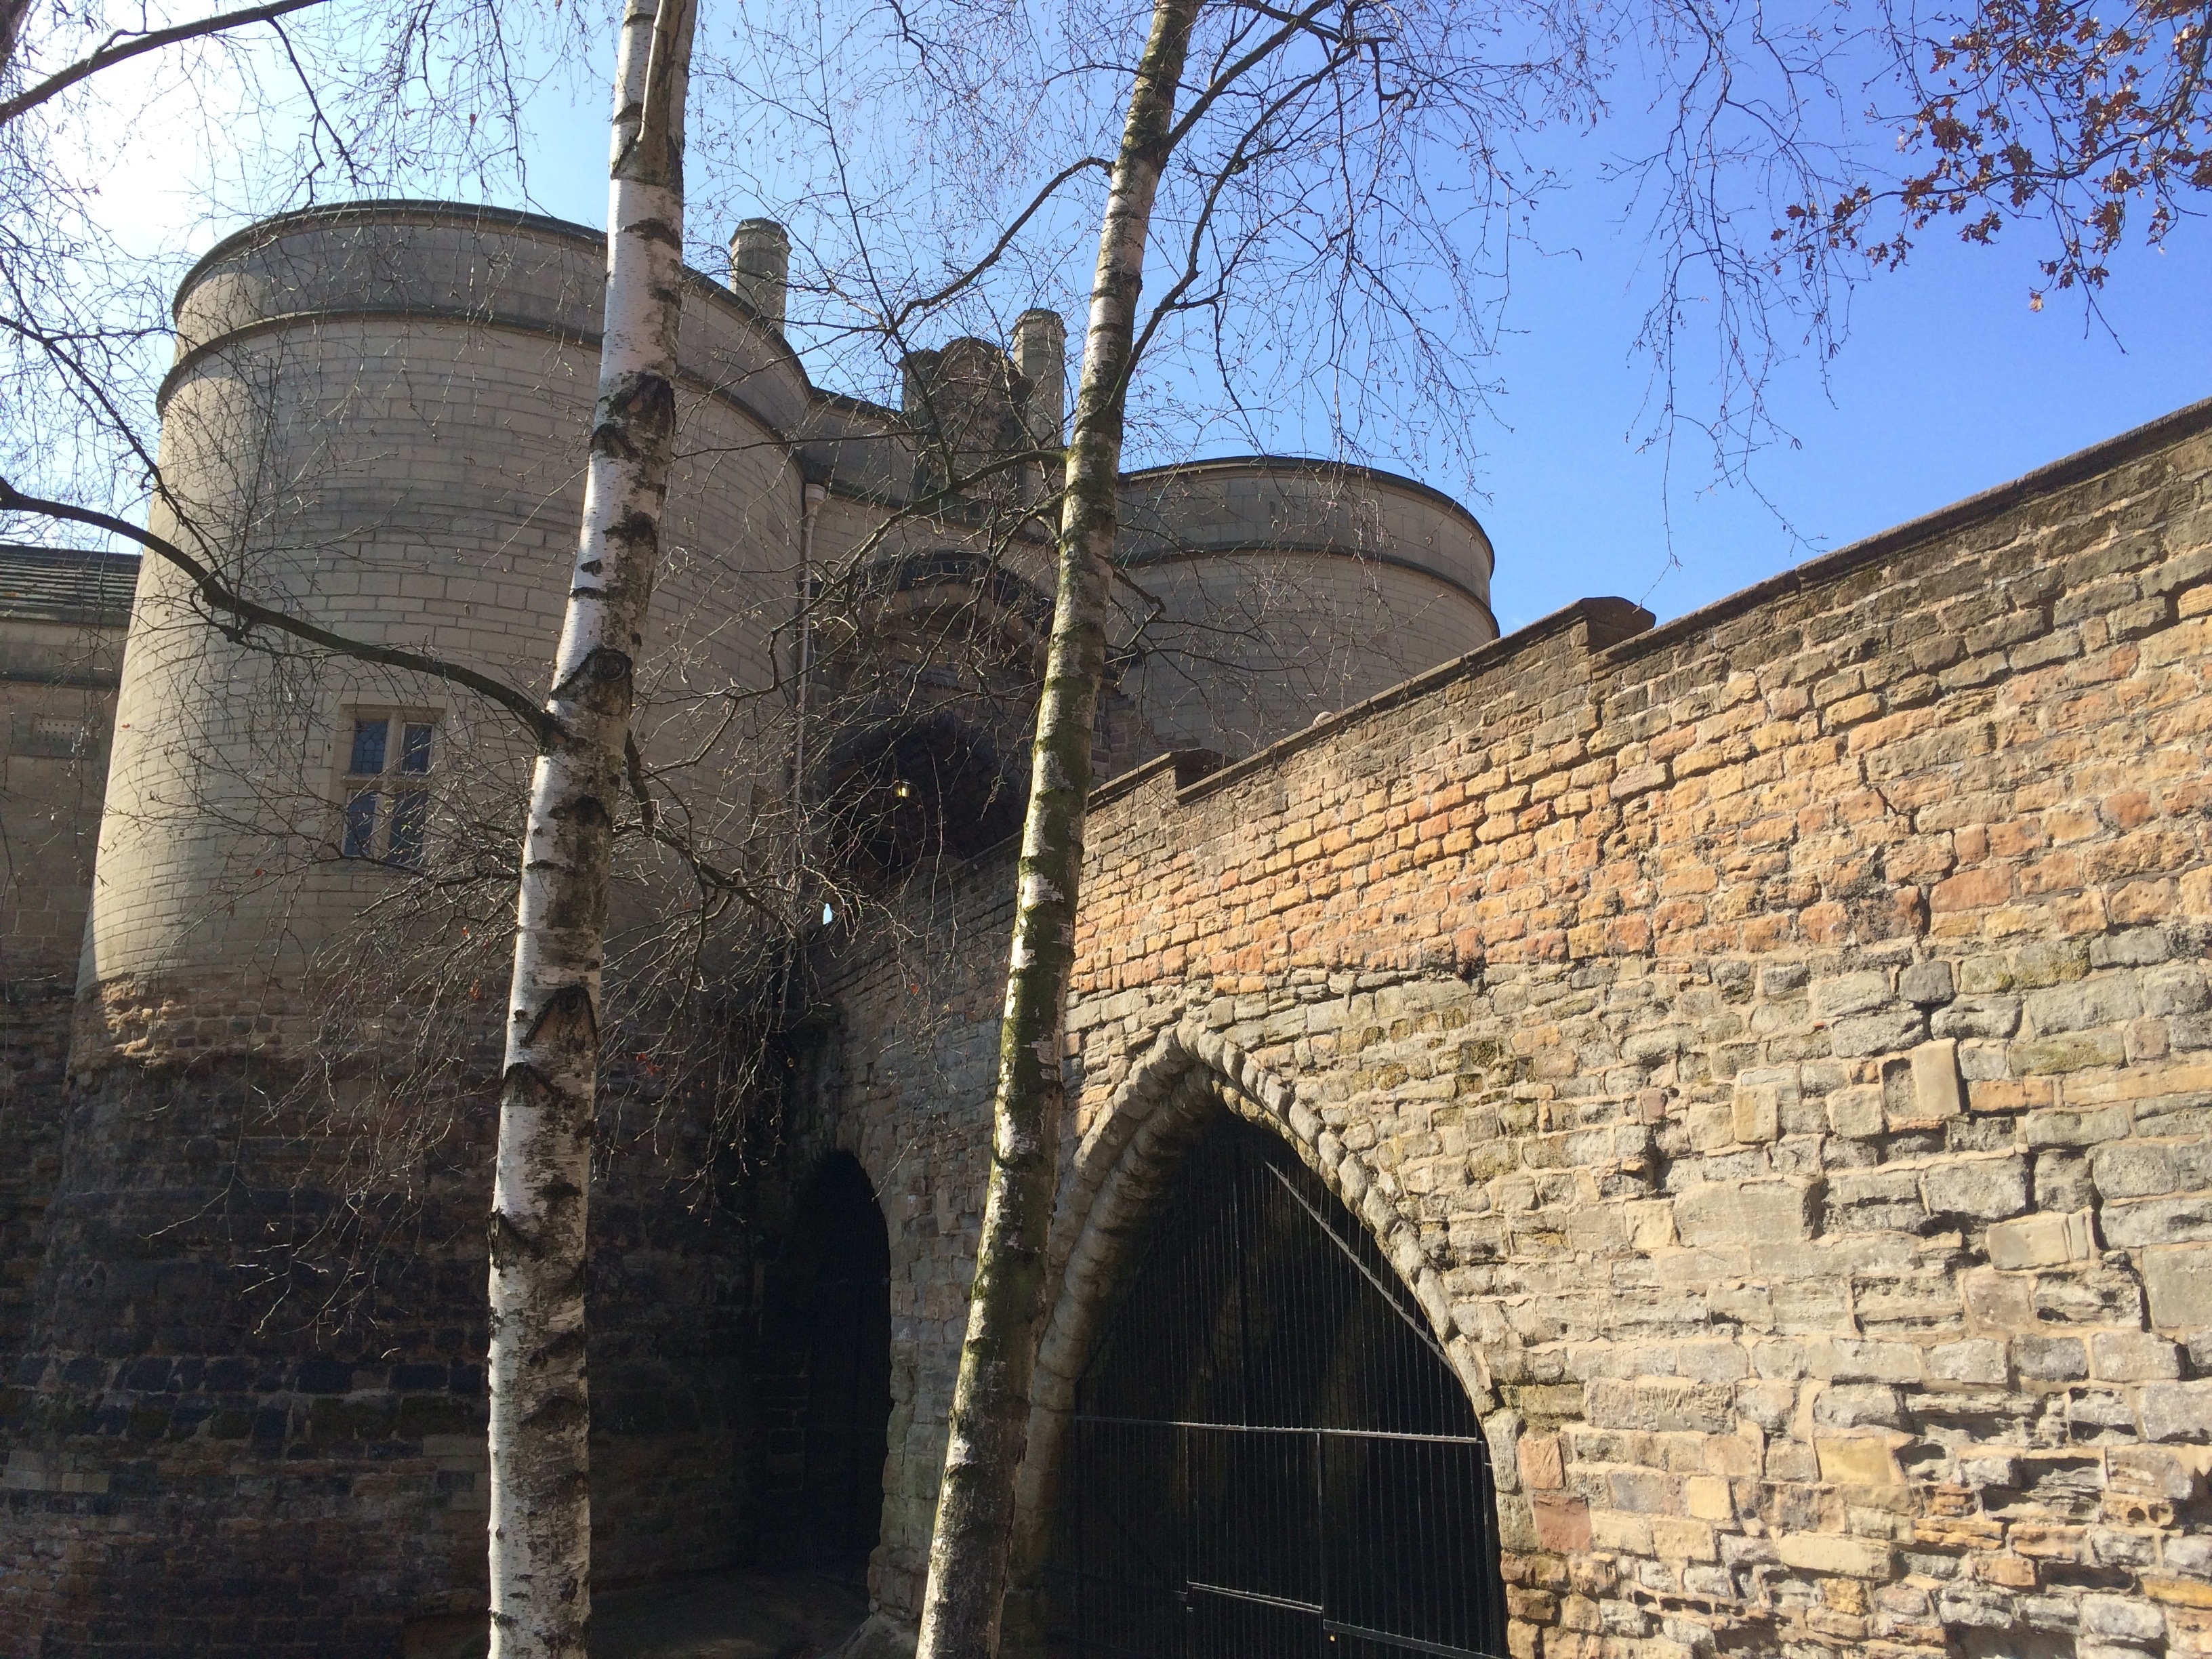
architecture, building, old, wall, castle, chapel, robin, place of worship, arrow, fortress, ruins, monastery, history, historical, middle ages, nottingham, nottingham castle, sherwood, ancient history